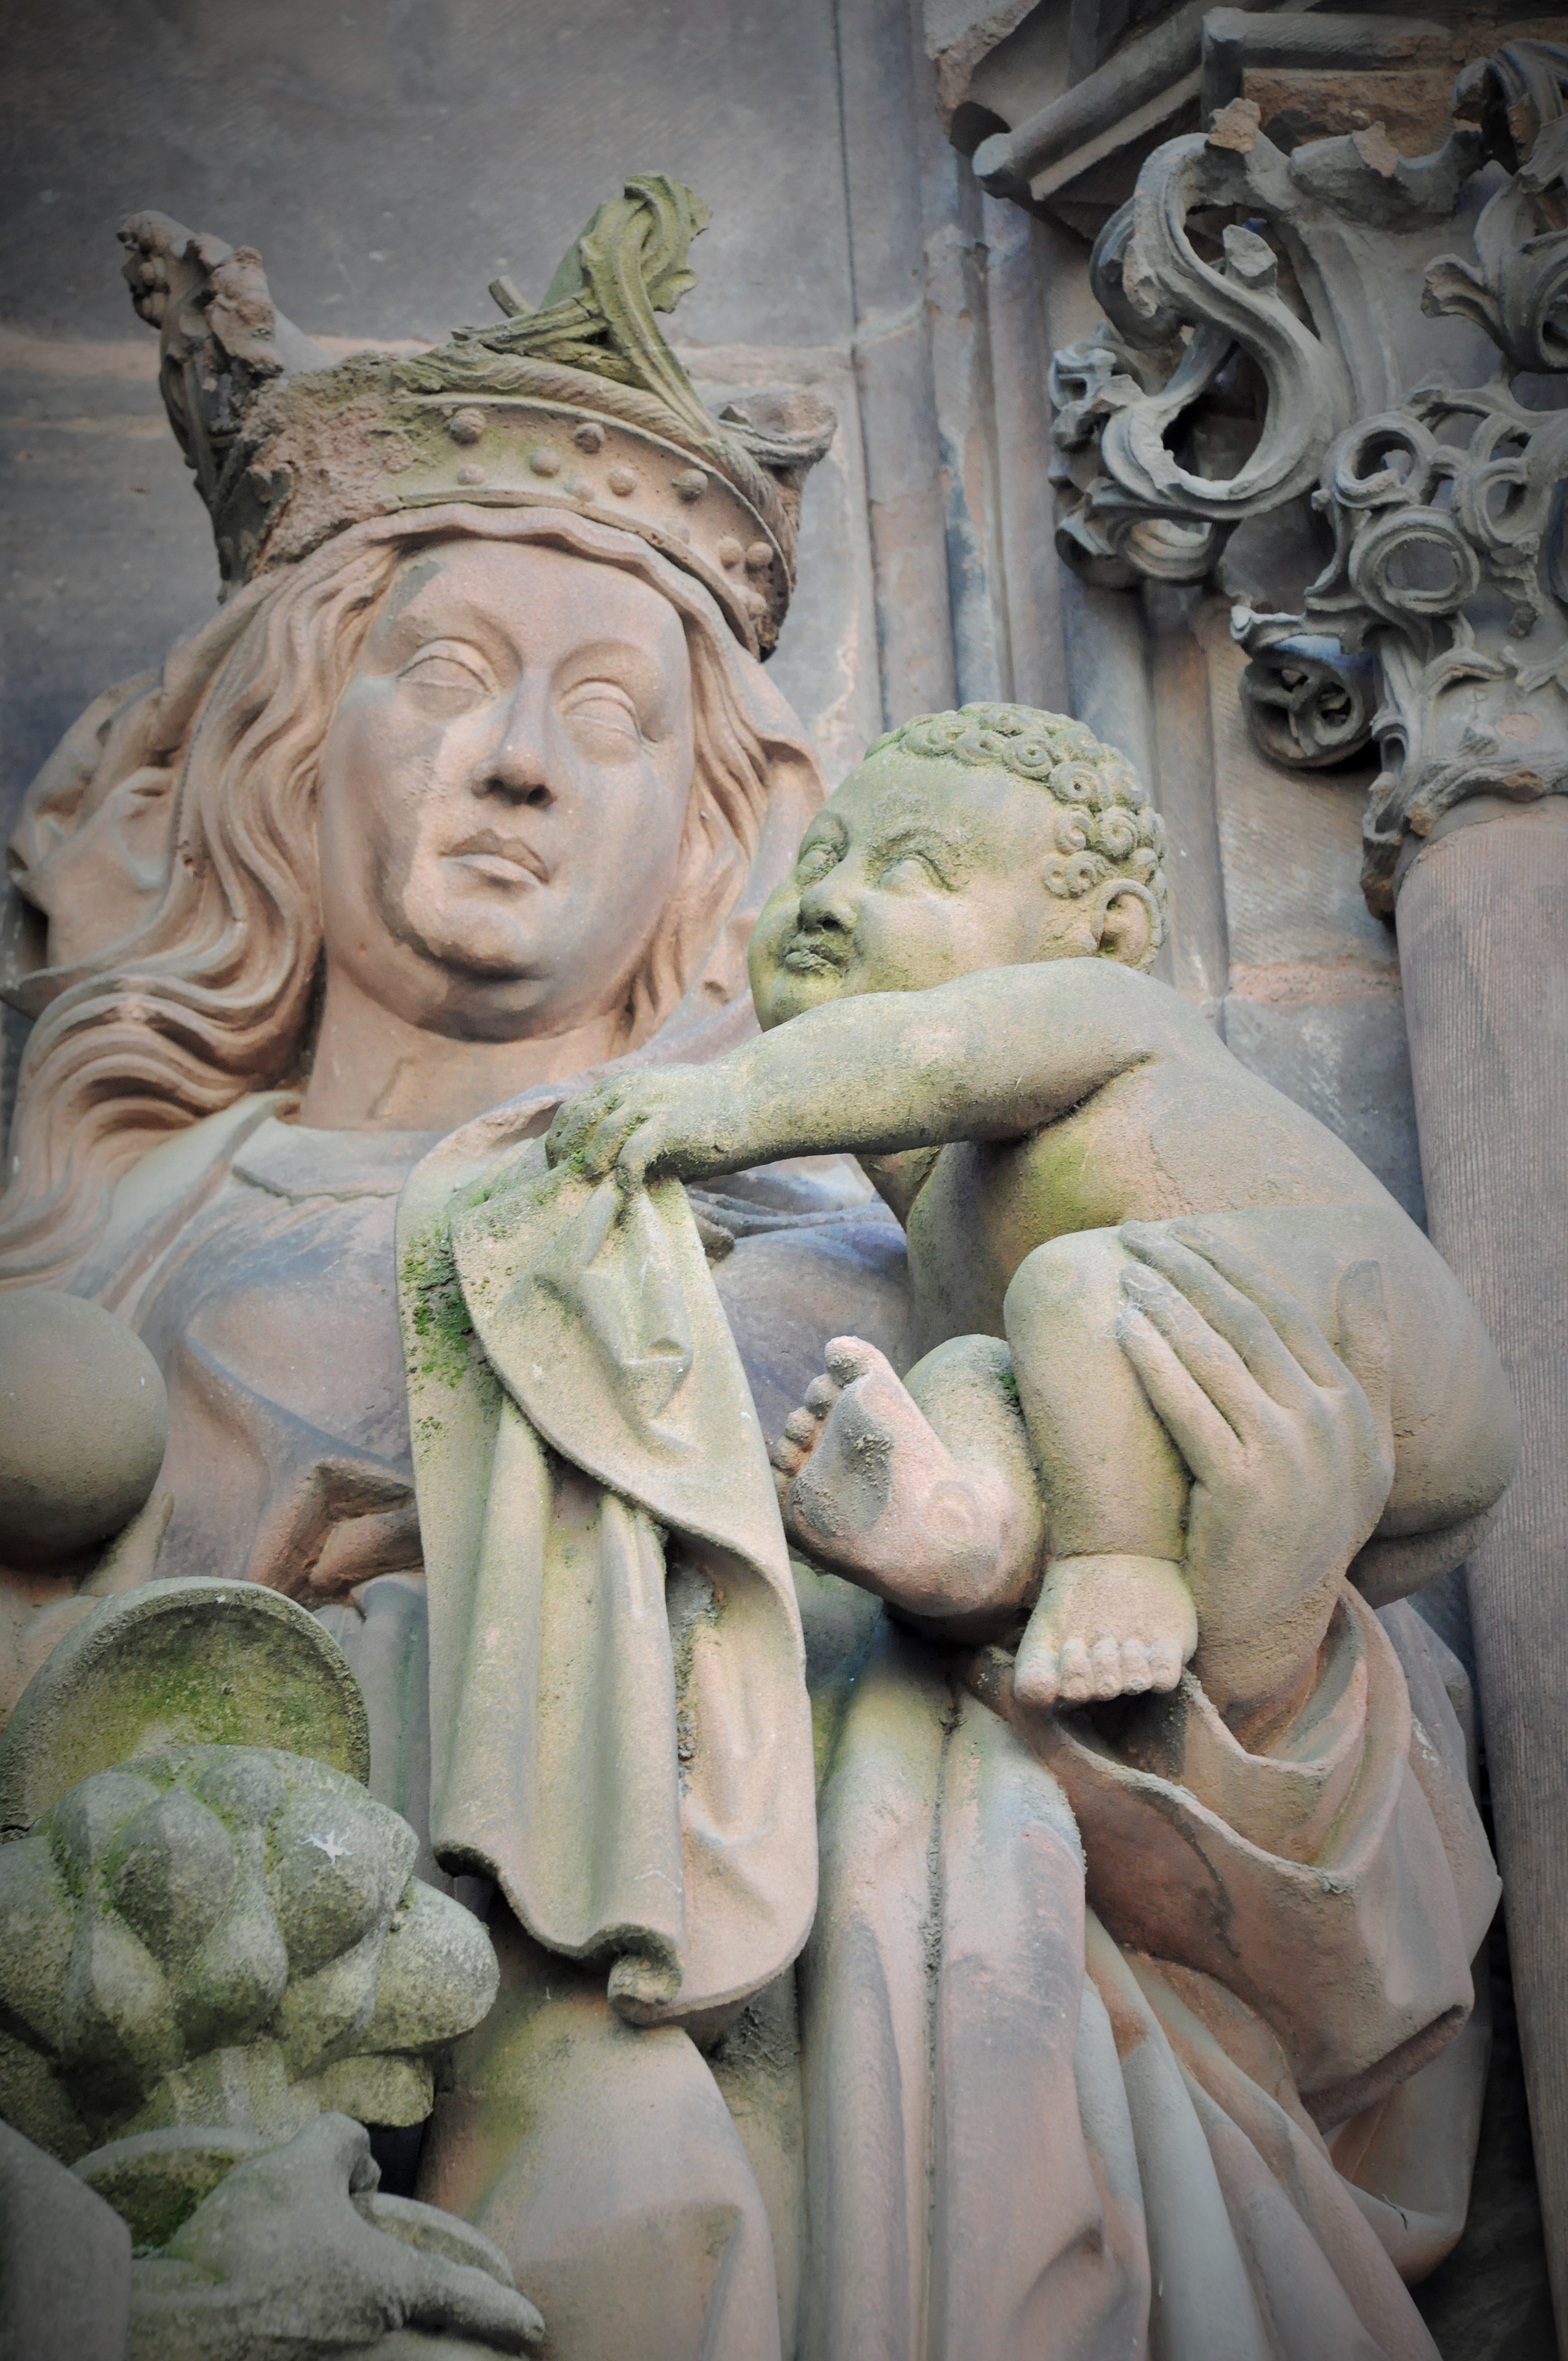
architecture, monument, france, statue, religion, church, cathedral, tourism, gothic, sculpture, art, temple, mary, jesus, strasbourg, history, pierre, virgin, carving, relief, masterpiece, mythology, region, alsace, historical monument, middle age, stone carving, ancient history, strasbourg cathedral, virgin and child, classical sculpture, our lady of strasbourg